Valle Romita Polyptych

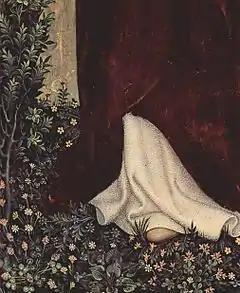
Detail of the lawn.

The polyptych measures 280 x 250 cm, the panels measuring 157.20x79.6 (central one), 117.50x40 (side lower panels) and 48.9x37.8 (upper panels).